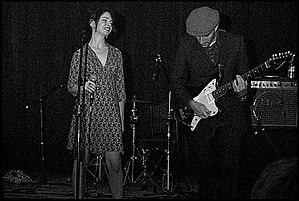
Elysian Fields est un groupe de musique new-yorkais, formé en 1995 autour d'Oren Bloedow et de Jennifer Charles. Les autres membres sont James Genus, Ed Pastorini et Ben Perowsky.